List of love and lust deities

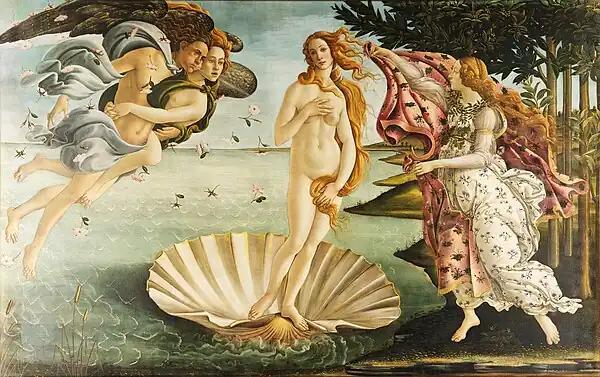
"The Birth of Venus" by Sandro Botticelli (1485), depicting Venus, the Roman goddess of sex and beauty

A love deity or lust deity is a deity in mythology associated with romance, sex, love, lust, or sexuality. Love deities are common in mythology and are found in many polytheistic religions. Female sex goddesses are often associated with beauty and other traditionally feminine attributes.